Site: brandenburg
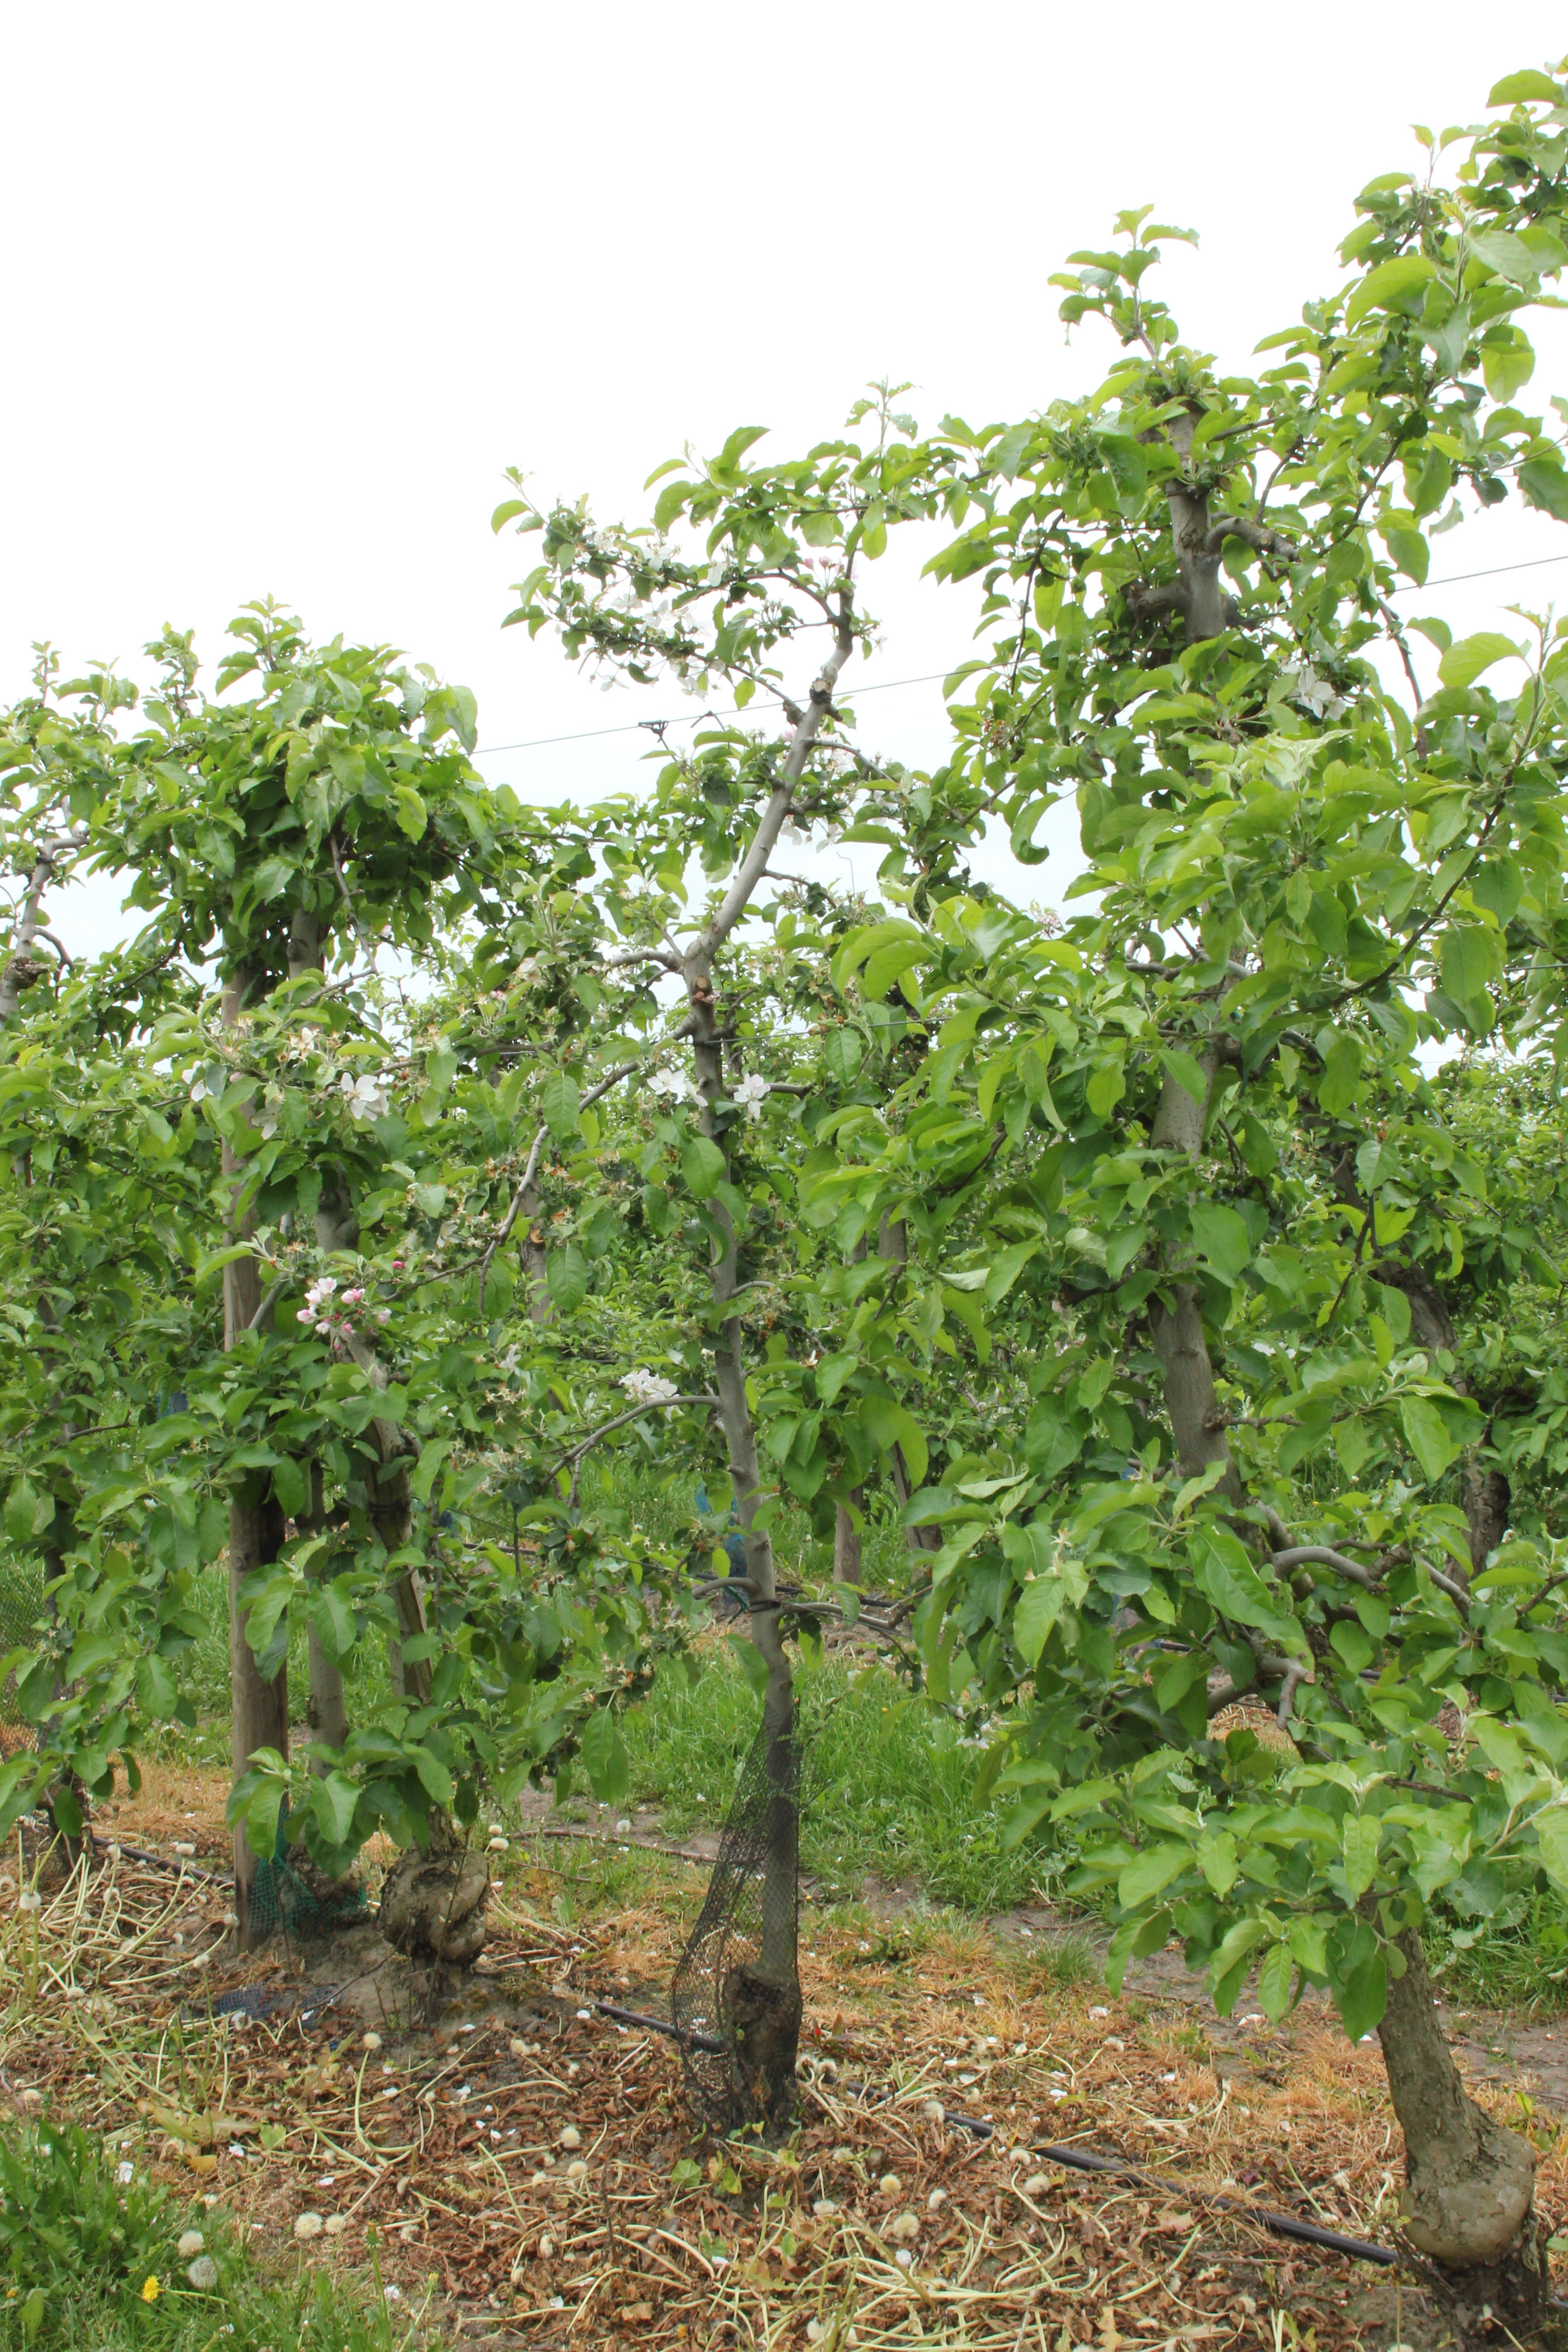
Growth stage (BBCH 67): Flowering